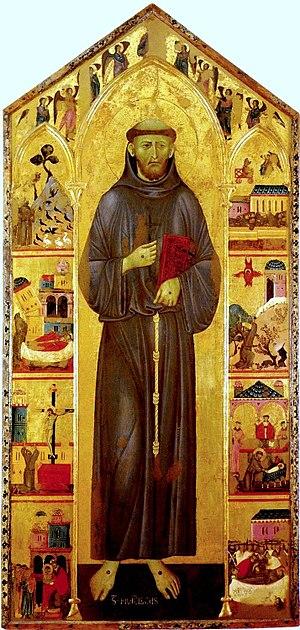
Guido di Graziano est un peintre siennois et enlumineur documenté entre 1278 et 1362.